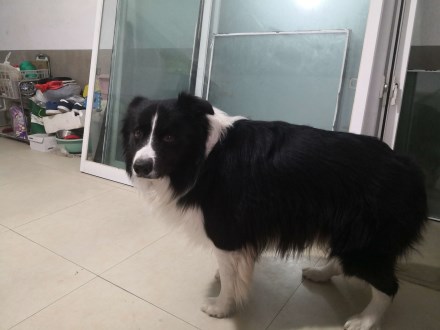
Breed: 2594-n000109-Border_collie